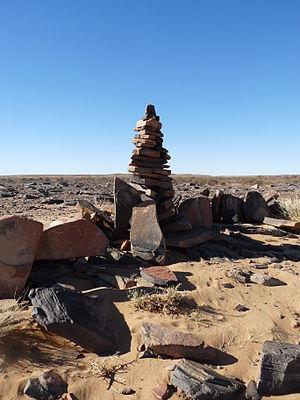
Un épouvantail est un mannequin, le plus souvent fait d'une armature de bois ou d'osier et recouvert de haillons de manière à ressembler à un être humain, que l'on dresse dans un jardin ou dans un champ pour effrayer les oiseaux et les empêcher ainsi de dévorer les graines et les fruits. Pour les oiseaux, l'épouvantail est tantôt un repoussoir, tantôt un perchoir.